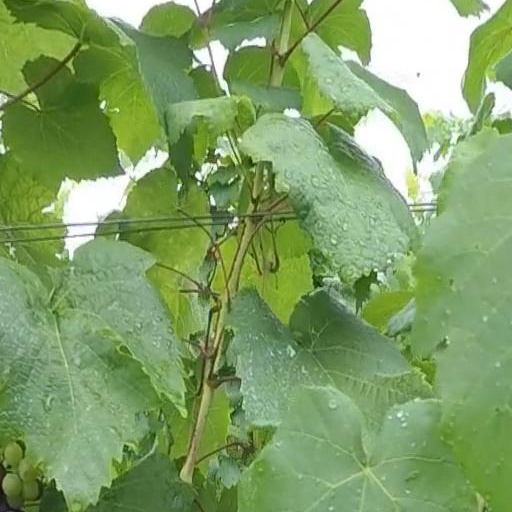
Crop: grape